Jules Armand Dufaure

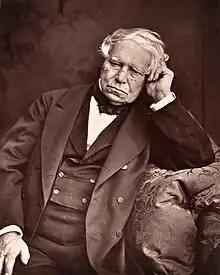
Dufaure by Antoine Samuel Adam-Salomon, circa 1870s

Jules Armand Stanislas Dufaure (4 December 1798 – 28 June 1881) was a French statesman who served 3 non-consecutive terms as Prime Minister of France.